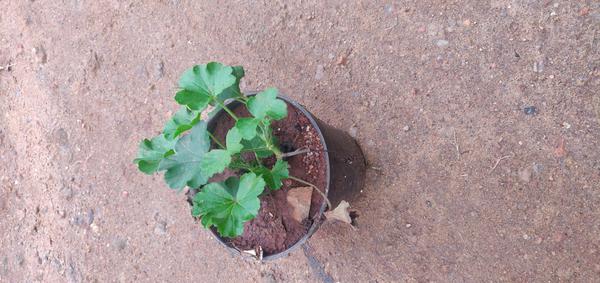
Plant: Geranium